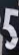
Number: 5